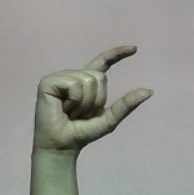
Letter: dal